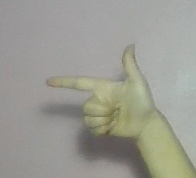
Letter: yaa